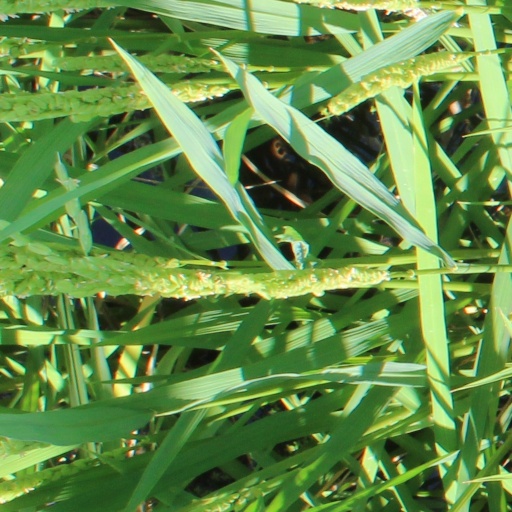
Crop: rice